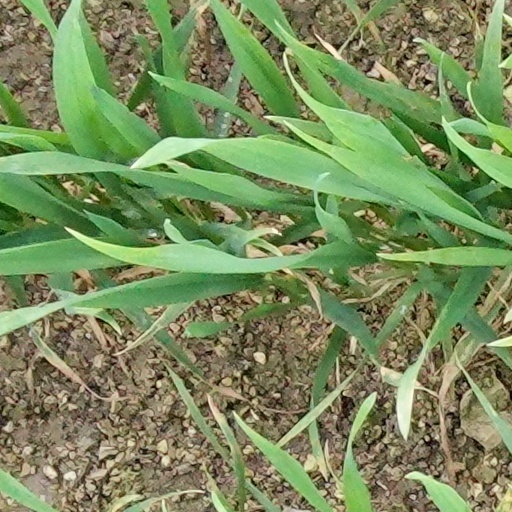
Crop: wheat